History of the Jews in Syria

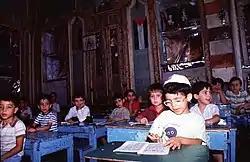
Pupils at the Maimonides school in Damascus. This photograph was taken shortly before the exodus of the remaining Syrian Jews in 1992

In the 19th century, the commercial importance of Aleppo and Damascus underwent a marked decline. Beginning around 1850, and with increasing frequency until the First World War, many families left Syria for Egypt, and later moved from there to Manchester in England, often following the cotton trade. Later still a considerable number left Manchester for Latin America, in particular Mexico and Argentina.